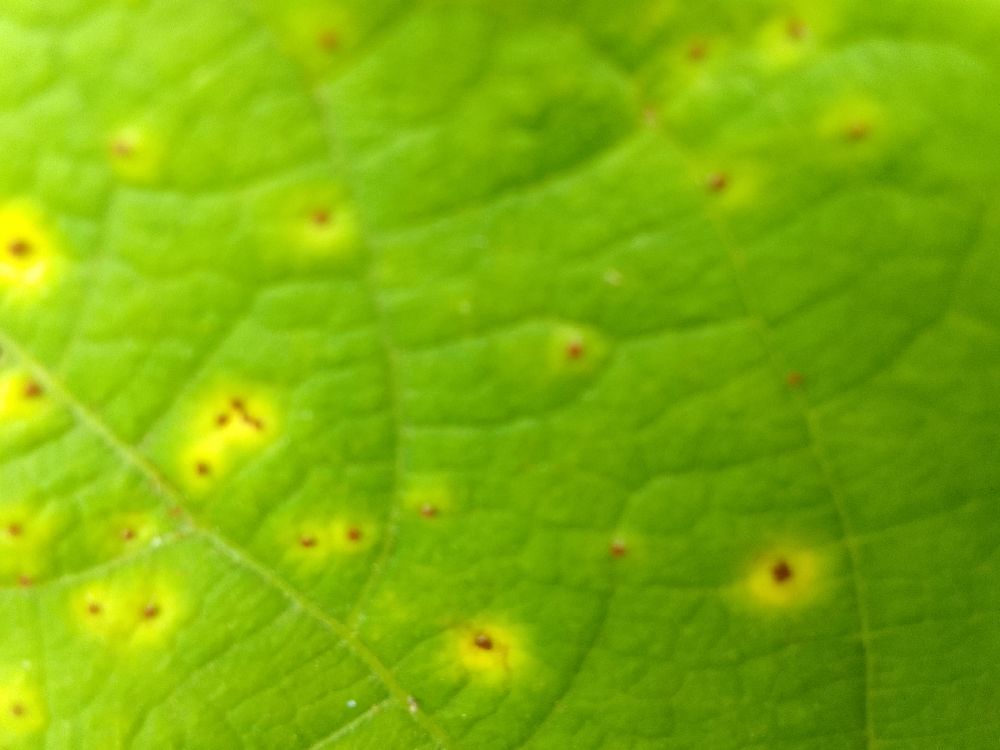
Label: rust